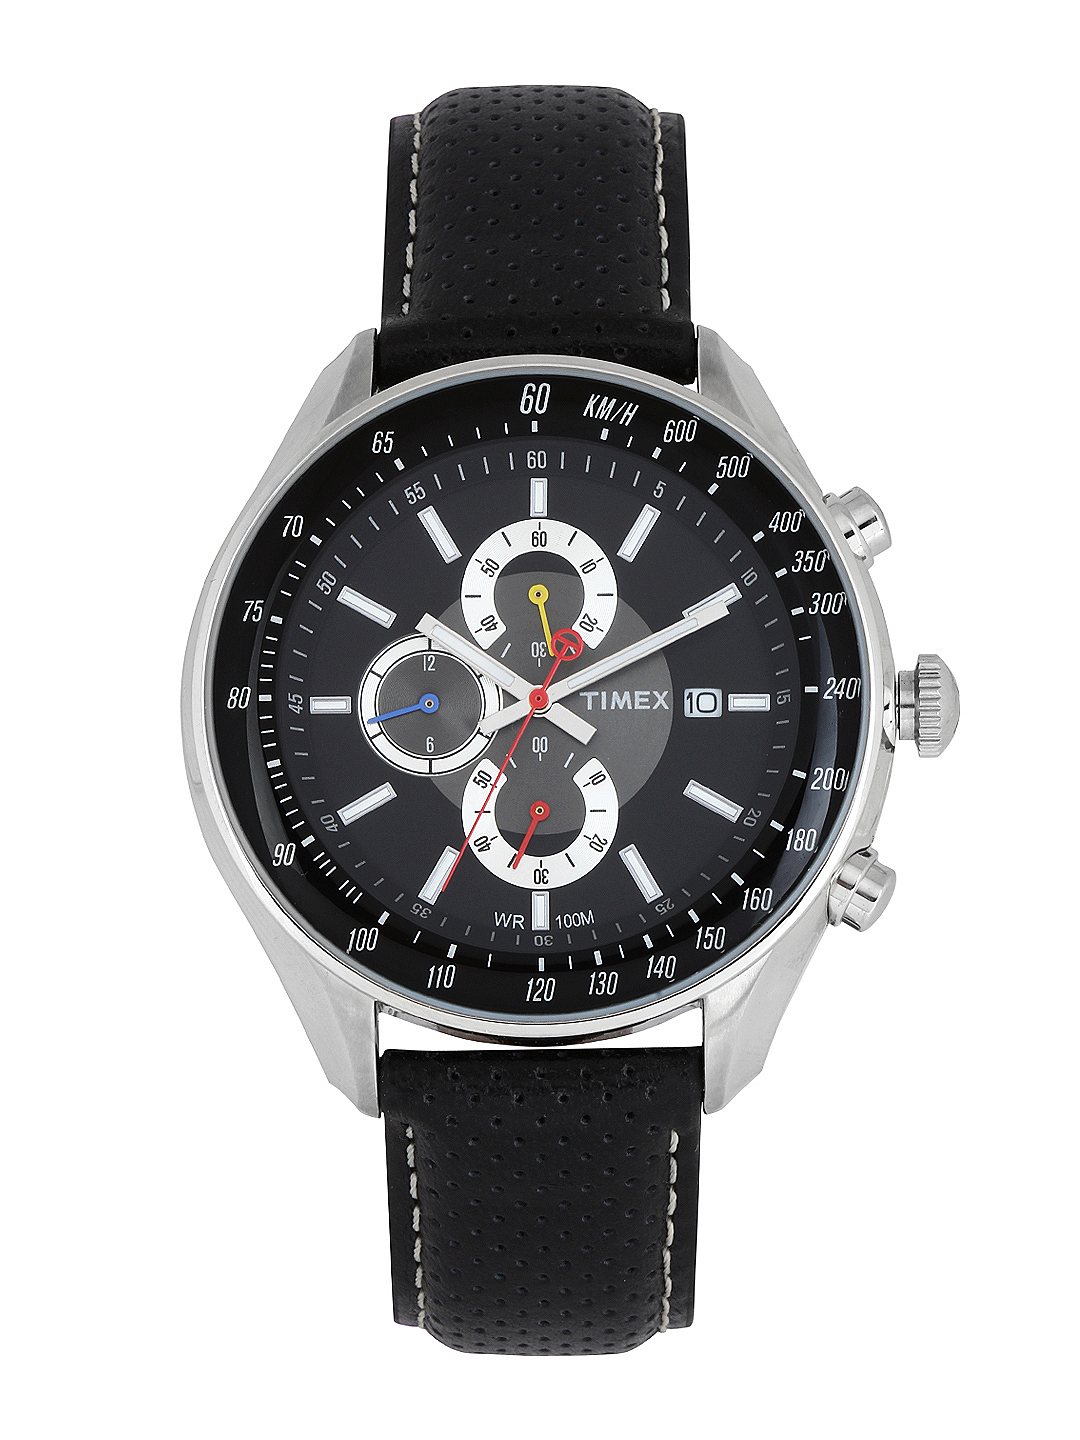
Timex Men Black Dial Watch T2N156
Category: Accessories / Watches / Watches
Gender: Men
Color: Black
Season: Winter 2016
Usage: Casual